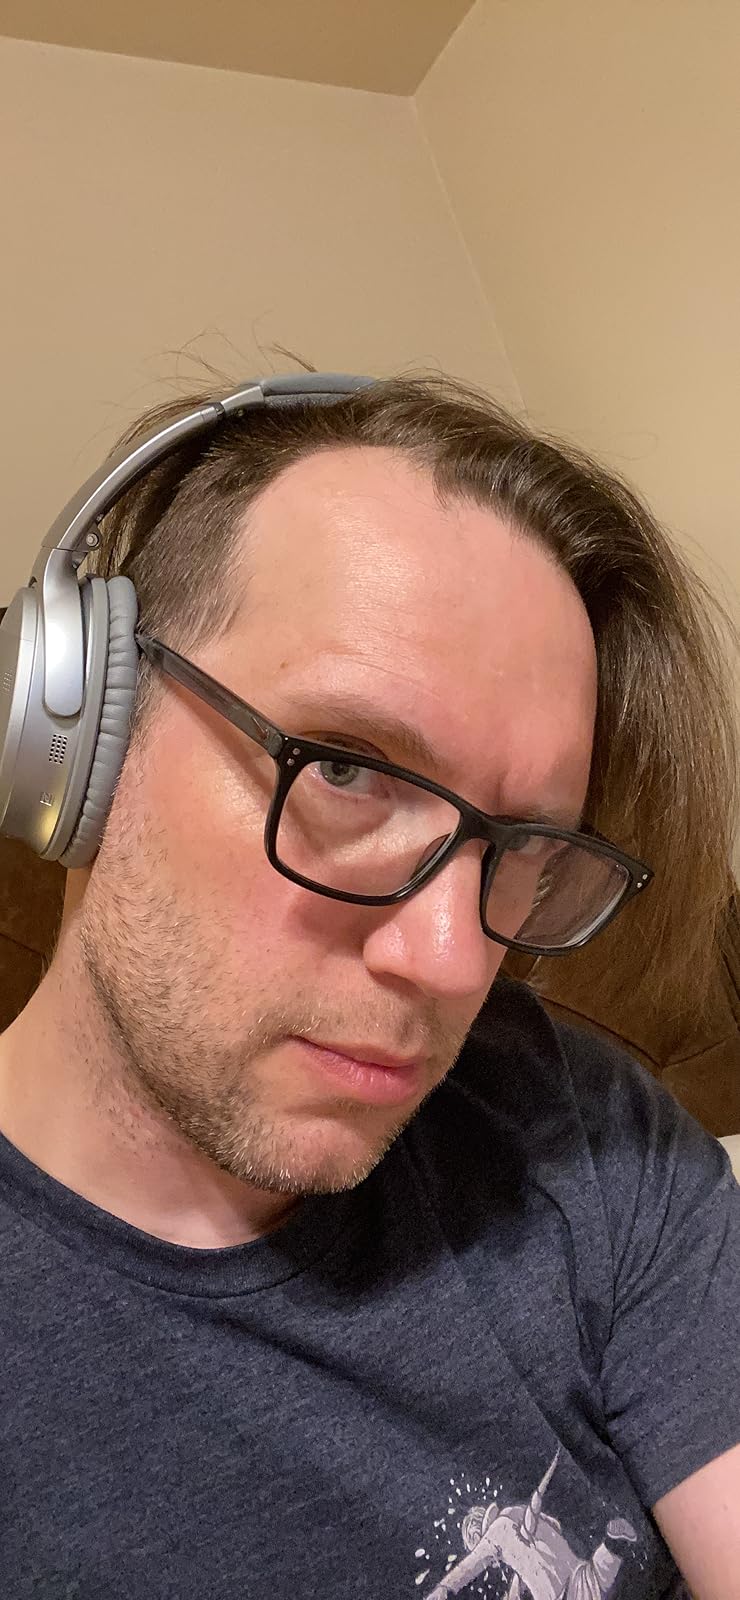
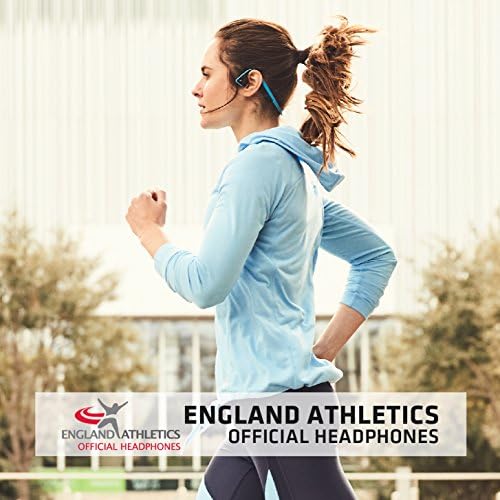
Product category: headphones
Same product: no